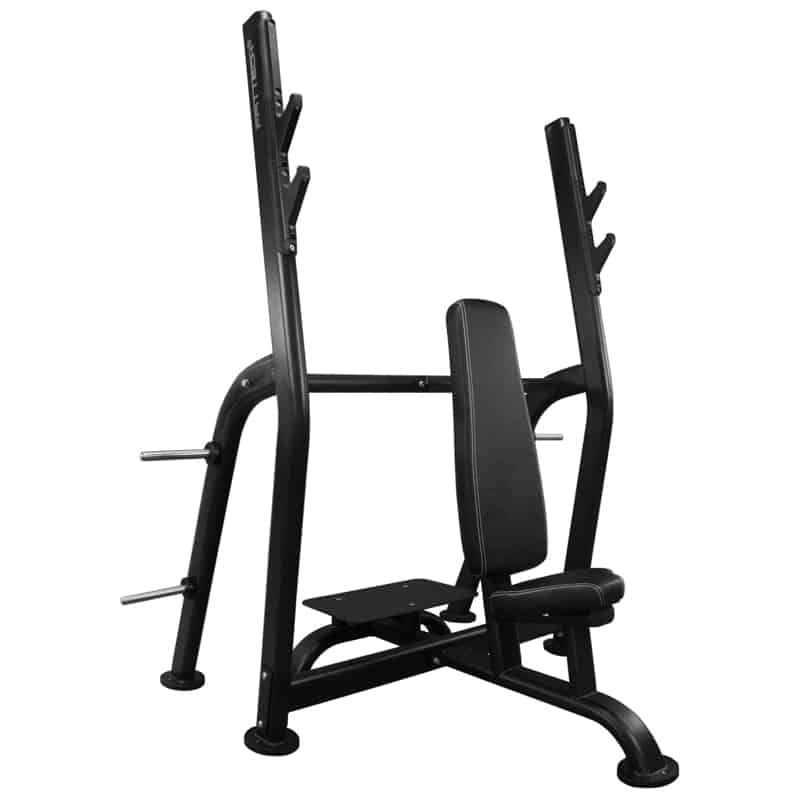
FFITTECH FS08B MILITARY BENCH
Introducing the Ffittech FS08B Military Bench , a premium-grade bench that combines cutting-edge design, durability, and innovative features to deliver the ultimate workout experience. Whether you're focusing on military presses or other upper body exercises, the Ffittech FS08B provides unmatched stability and support, making it an essential addition to any gym, fitness studio, hotel, or home workout space. The Ffittech Series is renowned for its meticulous attention to detail and superior quality. Every aspect of this military bench has been carefully thought out to enhance your workout while maintaining comfort and safety. From its sleek, attractive design to its durable, long-lasting construction, the Ffittech FS08B sets the standard for fitness equipment in the Australian market. Key Features: Commercial-Grade Steel Frame : Engineered for maximum structural integrity, ensuring the bench is stable and durable in all environments. Electrostatic Powder-Coated Finish : Designed for maximum durability, protecting the bench from everyday wear and tear. Moulded Urethane Protective Racking : Reduces noise and protects your bar from unnecessary wear, adding longevity to your equipment. Moulded Foam Cushioning : Provides superior comfort, support, and durability, helping users maintain focus and form during exercises. Rubber Feet on Frame : Protects the floor from scratches and prevents the bench from slipping during use. Weight Storage Pegs : Convenient storage solution for Olympic plates, keeping your workout area tidy and organized. Rubberized Rests : Protects the barbell from damage and provides a secure resting place during workouts. Spotting Platform : Located at the rear of the bench for easy access when spotting is required, adding an extra layer of safety to your workouts. Built to withstand the rigors of daily use, the Ffittech FS08B Military Bench is commercial rated, making it ideal for both personal and professional use. Whether you're equipping a high-traffic gym or setting up your own fitness space at home, this bench offers the durability and performance you can rely on. Its commercial-grade steel frame ensures maximum structural integrity, while the electrostatic powder-coated finish provides extra protection against wear and tear. Additionally, the bench includes weight storage pegs on each side, allowing you to store Olympic plates conveniently and keep your workout area organized. Comfort and safety are key, and the Ffittech FS08B excels in both areas. The bench is equipped with moulded foam cushions that provide superior comfort and support during even the most intense workouts. The moulded urethane protective racking reduces noise and protects your barbell from unnecessary wear, while the rubberized rests ensure your barbell is secure and your equipment stays protected. With a spotting platform at the rear, this bench is designed to accommodate all your training needs, making it a versatile and highly functional piece of equipment. Purchasing from Southside Fitness , Australia's number one commercial gym supplier, gives you the peace of mind that you are investing in genuine, high-quality fitness equipment. With over two decades of industry experience, Southside Fitness provides expert advice, outstanding customer service, and ongoing support, ensuring that you get the most out of your fitness journey. When you buy from Southside Fitness , you’re not just buying equipment—you’re investing in your long-term health and performance.
Brand: Southside Fitness
Category: Sporting Goods > Fitness & General Exercise Equipment > Exercise Benches